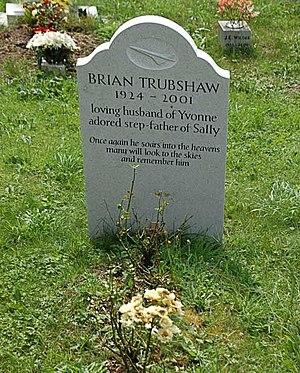
Ernest Brian Trubshaw est un pilote d'essai de premier plan, et le premier pilote britannique à faire voler Concorde, en avril 1969.